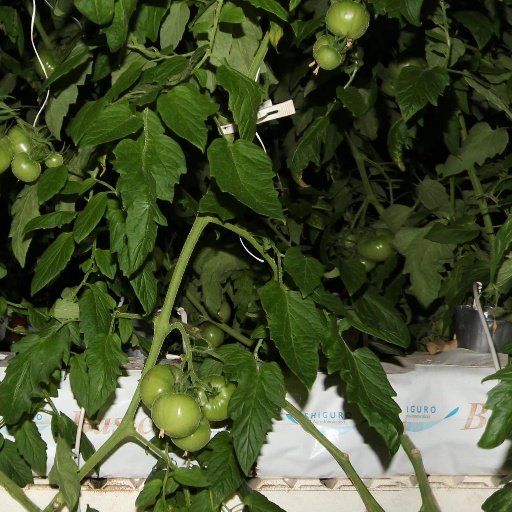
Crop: tomato